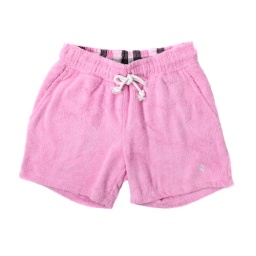
Walk Shorts (Smallest two sizes come in pink as some girls prefer this cut)